ISRO

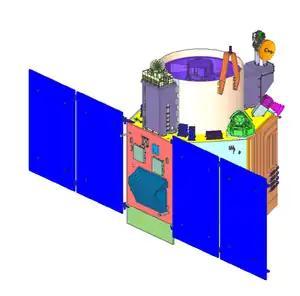
Render of Cartosat-3 satellite in deployed configuration.

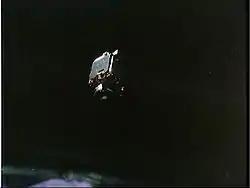
INSAT-1B satellite: The broadcasting sector in India is highly dependent on INSAT system.

The Indian National Satellite System (INSAT) is the country's telecommunication system. It is a series of multipurpose geostationary satellites built and launched by ISRO to satisfy the telecommunications, broadcasting, meteorology and search-and-rescue needs. Since the introduction of the first one in 1983, INSAT has become the largest domestic communication system in the Asia-Pacific Region. It is a joint venture of DOS, the Department of Telecommunications, India Meteorological Department, All India Radio and Doordarshan. The overall coordination and management of INSAT system rests with the Secretary-level INSAT Coordination Committee. The nomenclature of the series was changed to "GSAT" from "INSAT", then further changed to "CMS" from 2020 onwards. These satellites have been used by the Indian Armed Forces as well. GSAT-9 or "SAARC Satellite" provides communication services for India's smaller neighbors.